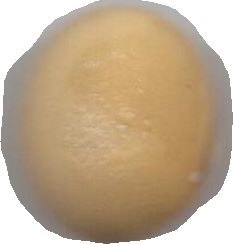
Variety: Dega